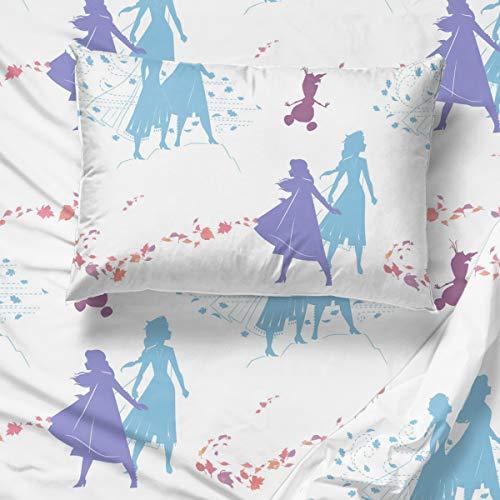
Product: Jay Franco Disney Frozen 2 Sister Dots Bed Set, Twin
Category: Home & Kitchen | Bedding | Kids' Bedding | Comforters & Sets | Comforter Sets
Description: GREAT GIFT - This Frozen 2 twin bed set will make any child smile and will transform any bedroom, guest room, kids room, RV, or vacation home.
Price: $45.85
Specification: PackageDimensions:16.5x11.8x6.7inches|ItemWeight:5.41pounds|ShippingWeight:5.41pounds(Viewshippingratesandpolicies)|Manufacturer:JayFranco&Sons|ASIN:B07RXVMHG5|Itemmodelnumber:JF40289EPCD